Airbus Mobile

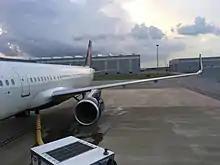

However, Airbus remained interested in opening a U.S. manufacturing facility in Mobile. In June 2012, it was announced that Airbus had decided to open the facility to assemble the Airbus A320 family (A319, A320 and A321) of airliners. The announced plans included a $600 million factory at the Brookley Aeroplex for the assembly of the aircraft, employing up to 1,000 full-time workers when at full capacity. Construction was scheduled to begin in 2013, with it becoming operable by 2015 and intending to produce 40 to 50 aircraft per year by 2017. The plan was formally announced by Airbus CEO Fabrice Brégier from the Mobile Convention Center on 2 July 2012. A groundbreaking ceremony for the factory was held on 8 April 2013. On 14 September 2015, Airbus officially opened the Mobile assembly line.